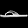
Label: Sandal